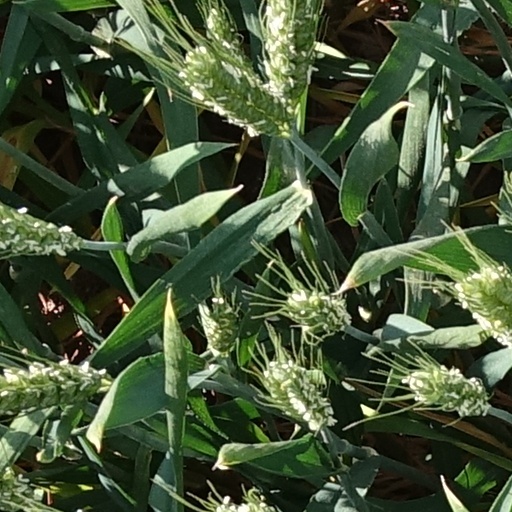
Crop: wheat